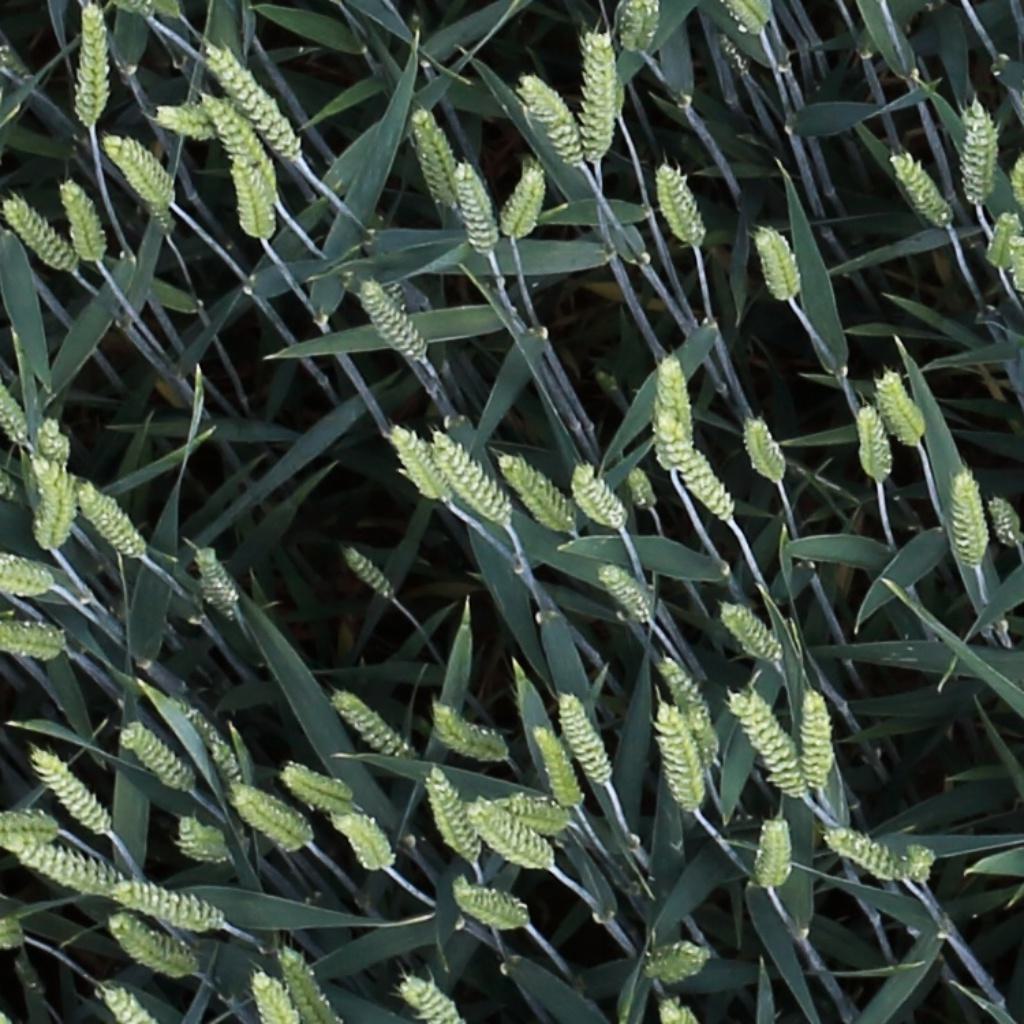
Country: Switzerland
Location: Usask
Wheat development stage: Filling